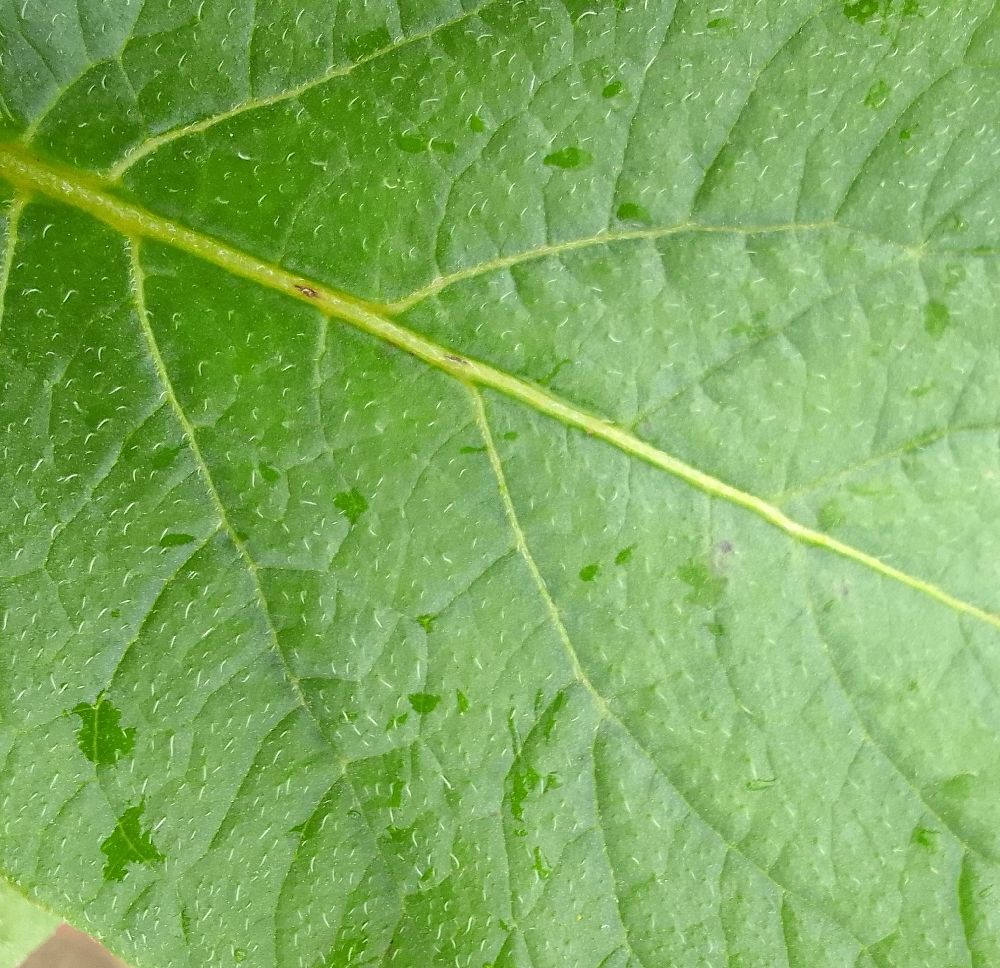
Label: Healthy